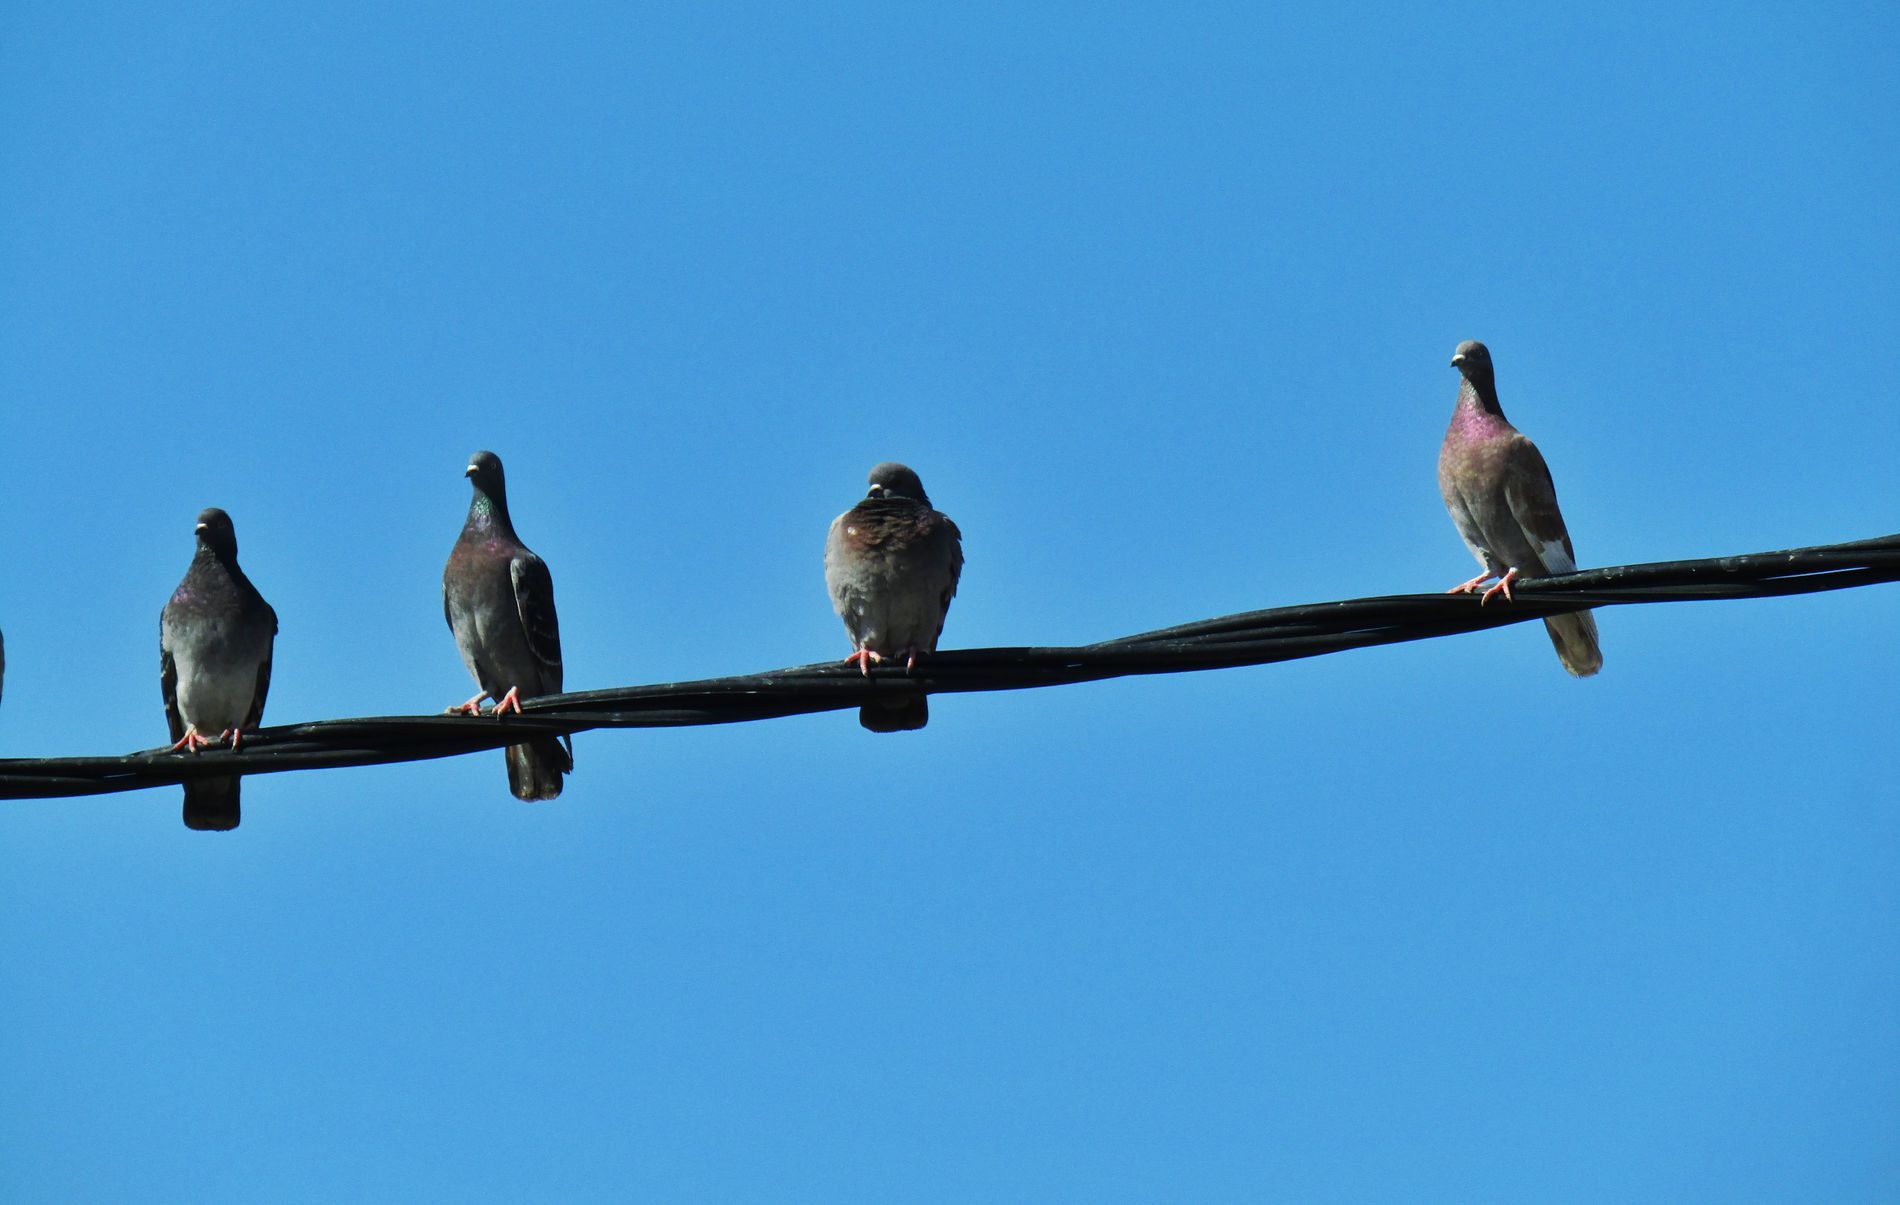
Quiet pigeon stand
Four pigeons standing still in different positions on a black horizontal wire in front of a clear blue sky background.
Four pigeons standing still in various positions on a black horizontal wire in front of a clear blue sky. The photo was taken from a low front angle, the lighting is natural, the colors are blue, sky blue, and black, and the atmosphere and mood are calm and simple.
Labels: Animal, Bird, Pigeon, Dove, sky, Wire
Camera: Canon Canon PowerShot SX420 IS
Aperture: F5.6
Exposure: 1/800 sec
ISO: 100
Focal length: 69.0 mm